Torture

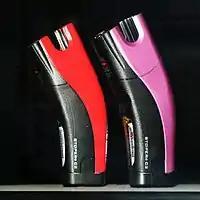
Electroshock weapons are preferred by some torturers because they have legitimate uses and do not leave marks.

Torture remained legal in Europe during the seventeenth century, but its practice declined. Torture was already of marginal importance to European criminal justice systems by its formal abolition in the 18th and early 19th centuries. Theories for why torture was abolished include Enlightenment ideas about the value of the human person, the lowering of the standard of proof in criminal cases, popular views that no longer saw pain as morally redemptive, and the expansion of imprisonment as an alternative to executions or painful punishments. It is not known if torture also declined in non-Western states or European colonies during the nineteenth century. In China, judicial torture, which had been practiced for more than two millennia, was banned in 1905 along with flogging and "lingchi" (dismemberment) as a means of execution, although torture in China continued throughout the twentieth and twenty-first centuries.